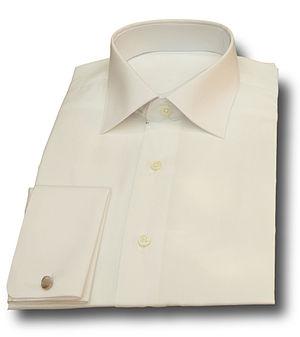
Une chemise habillée est un vêtement avec un col et une ouverture de pleine longueur à l'avant, qui est fixé à l' aide des boutons ou des boutons de chemise. Une chemise boutonnée est une chemise qui a un col boutonné - un collier ayant les extrémités fixées à la chemise avec des boutons.